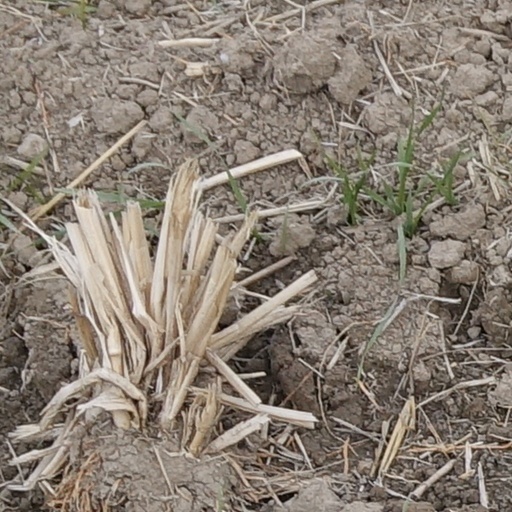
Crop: wheat